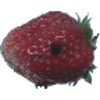
Label: strawberry_wedge